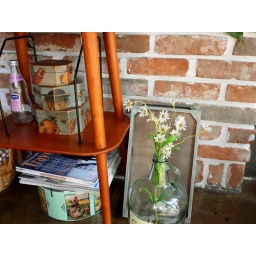
white flowers in a vase